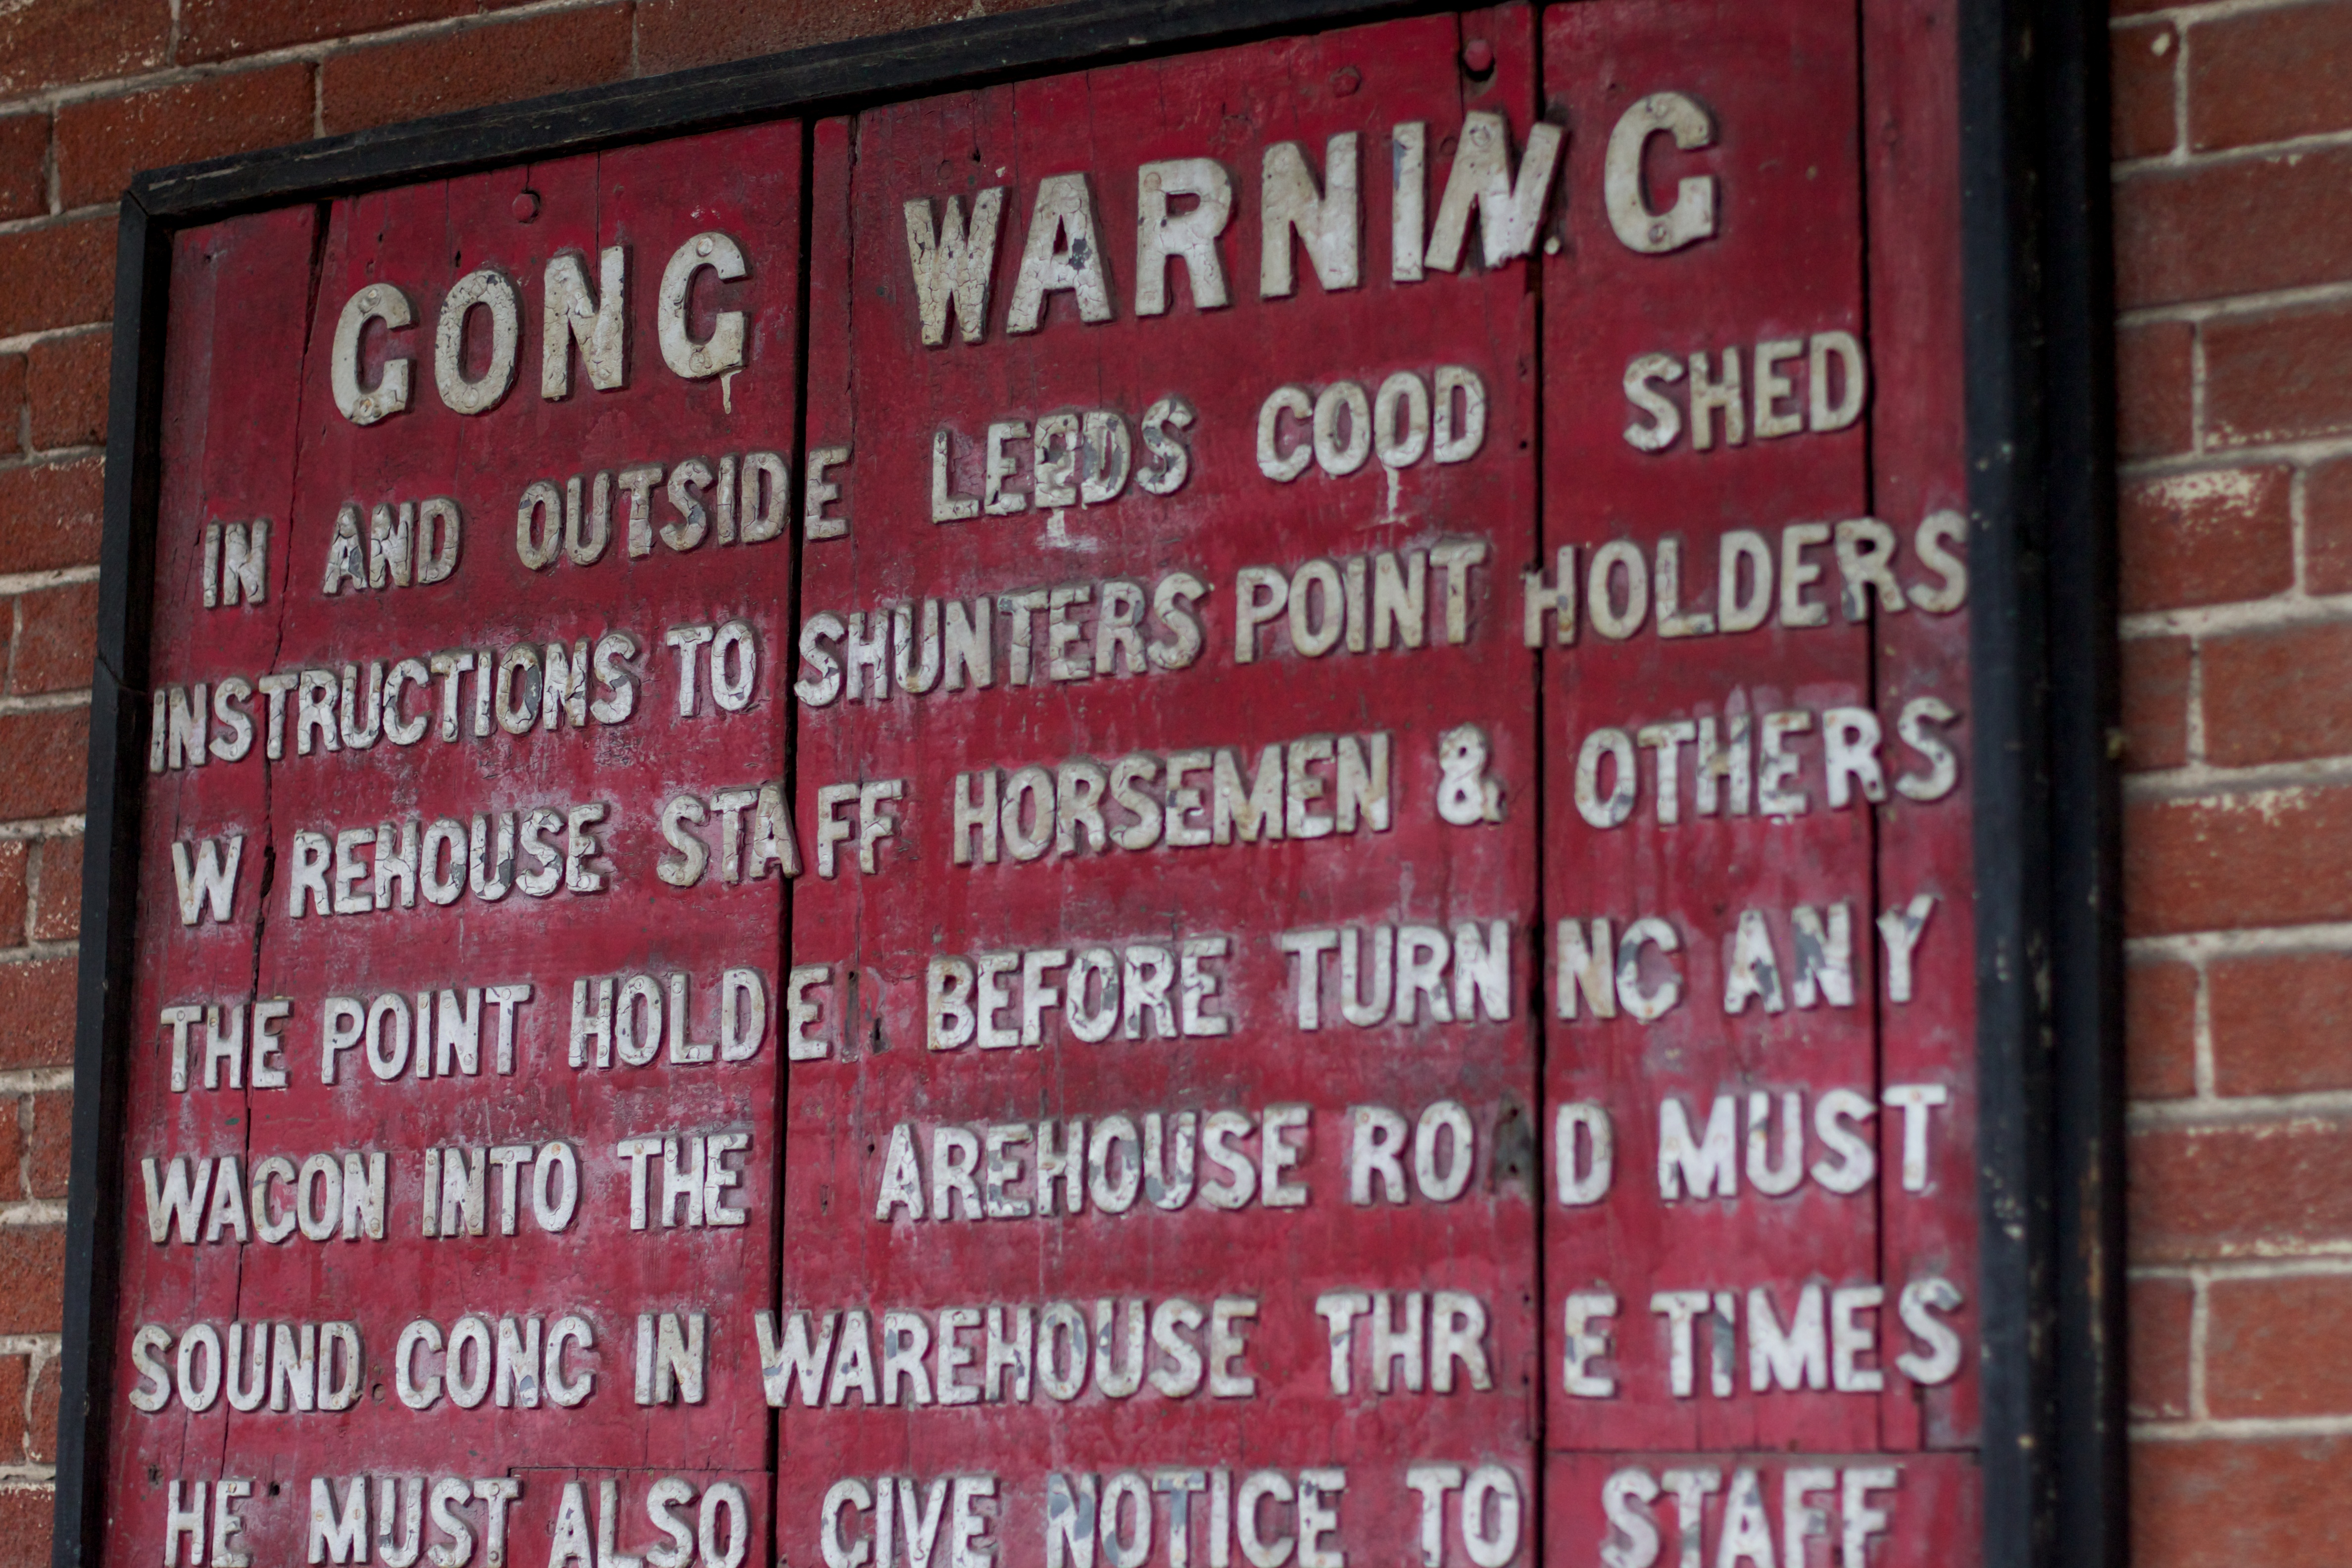
advertising, sign, red, banner, street sign, signage, sxswedu